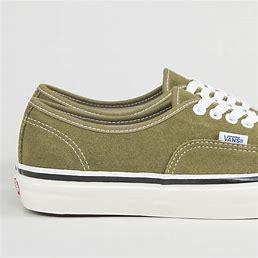
Brand: Vans
Model: Authentic 44 DX